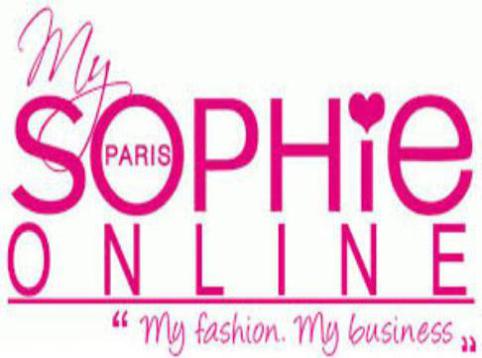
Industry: Clothes